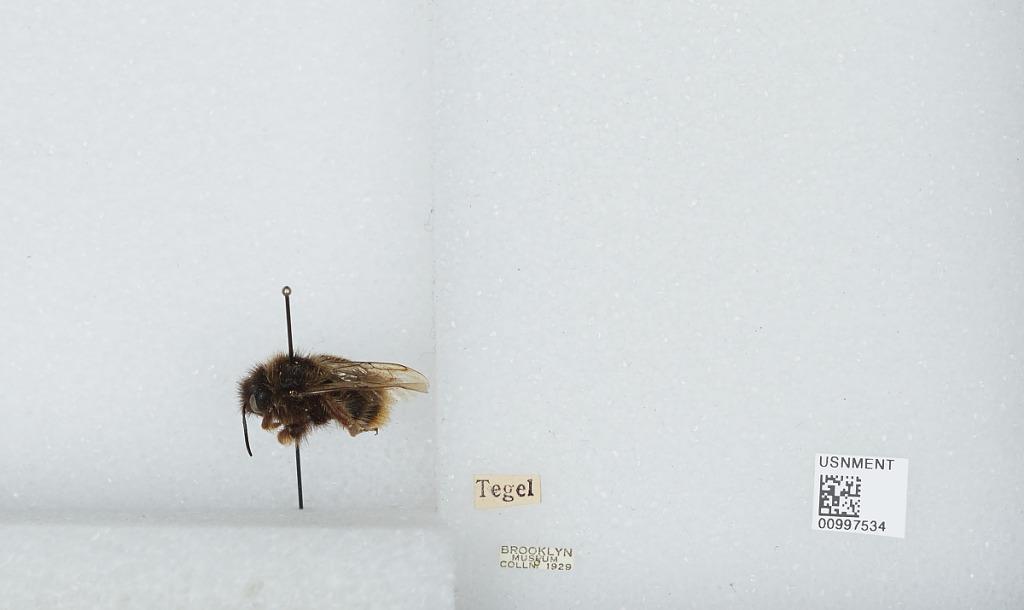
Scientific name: Bombus (Psithyrus) barbutellus (Kirby)
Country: Germany
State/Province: Berlin
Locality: Tegel
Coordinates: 52.58, 13.28